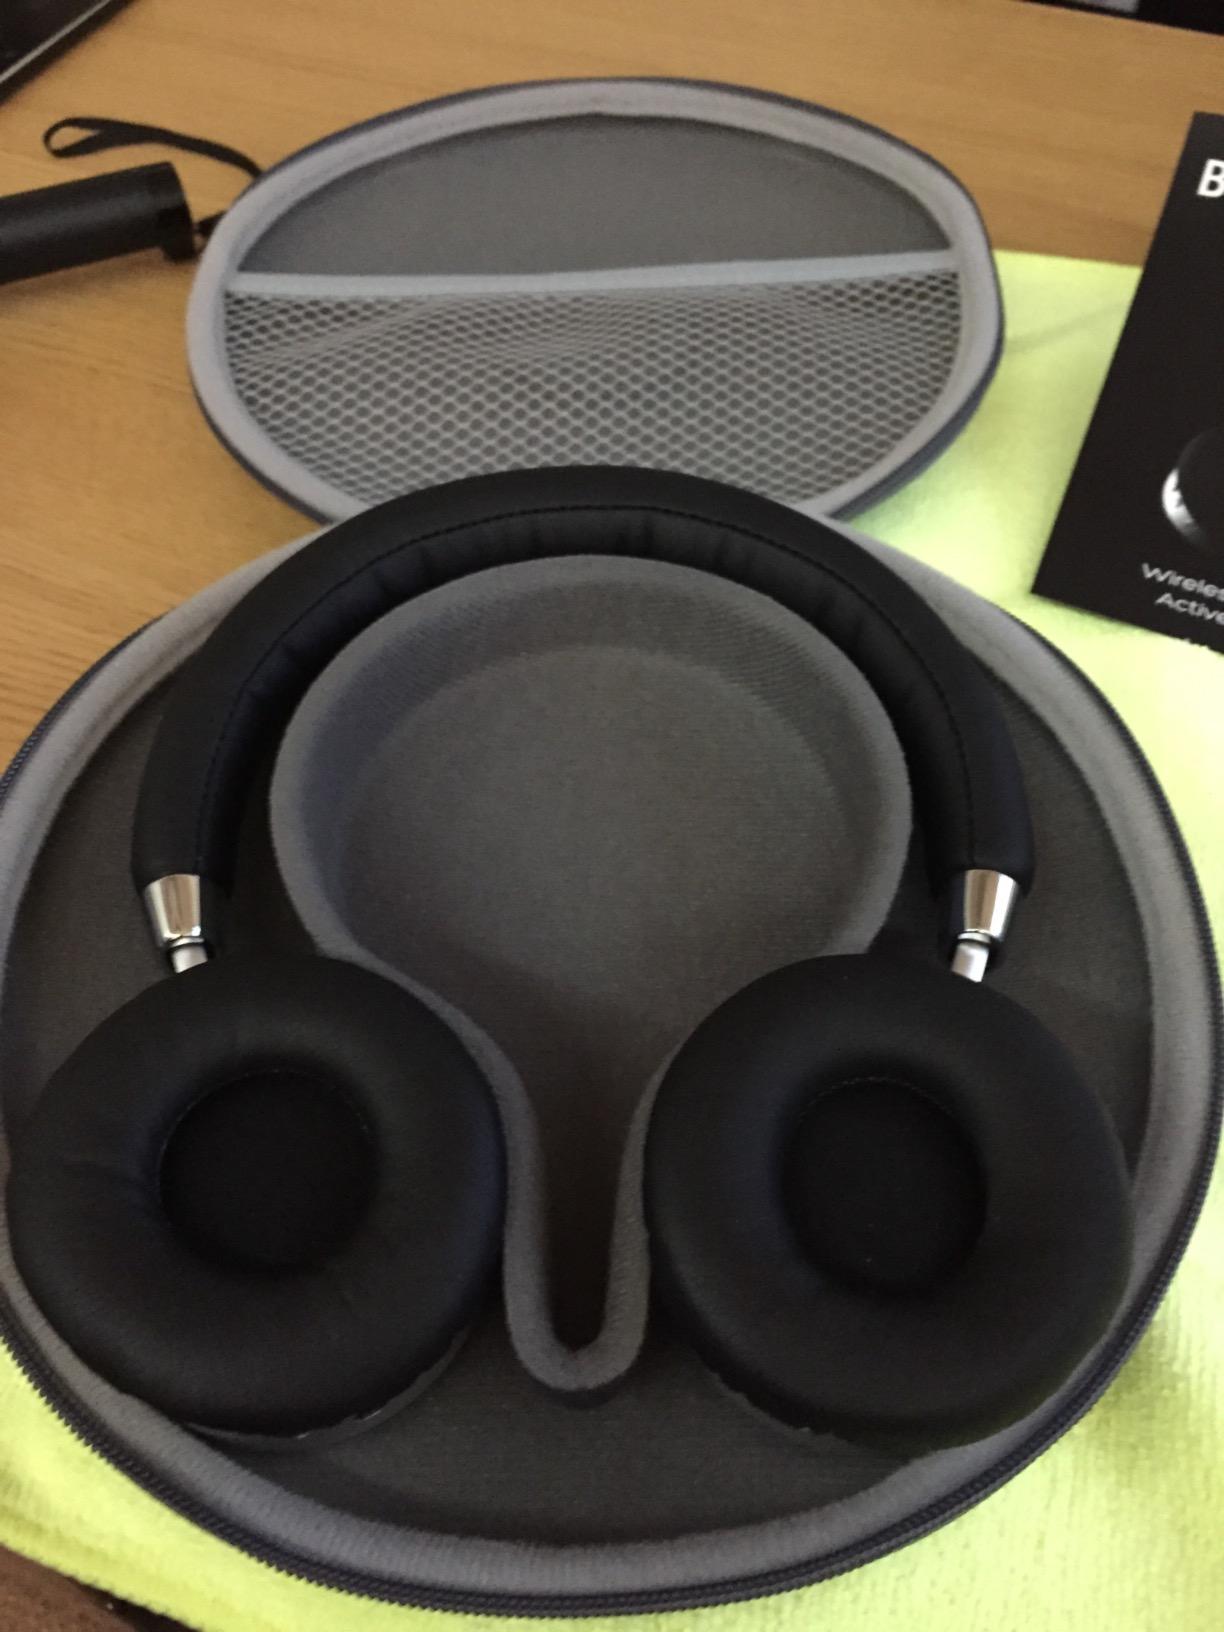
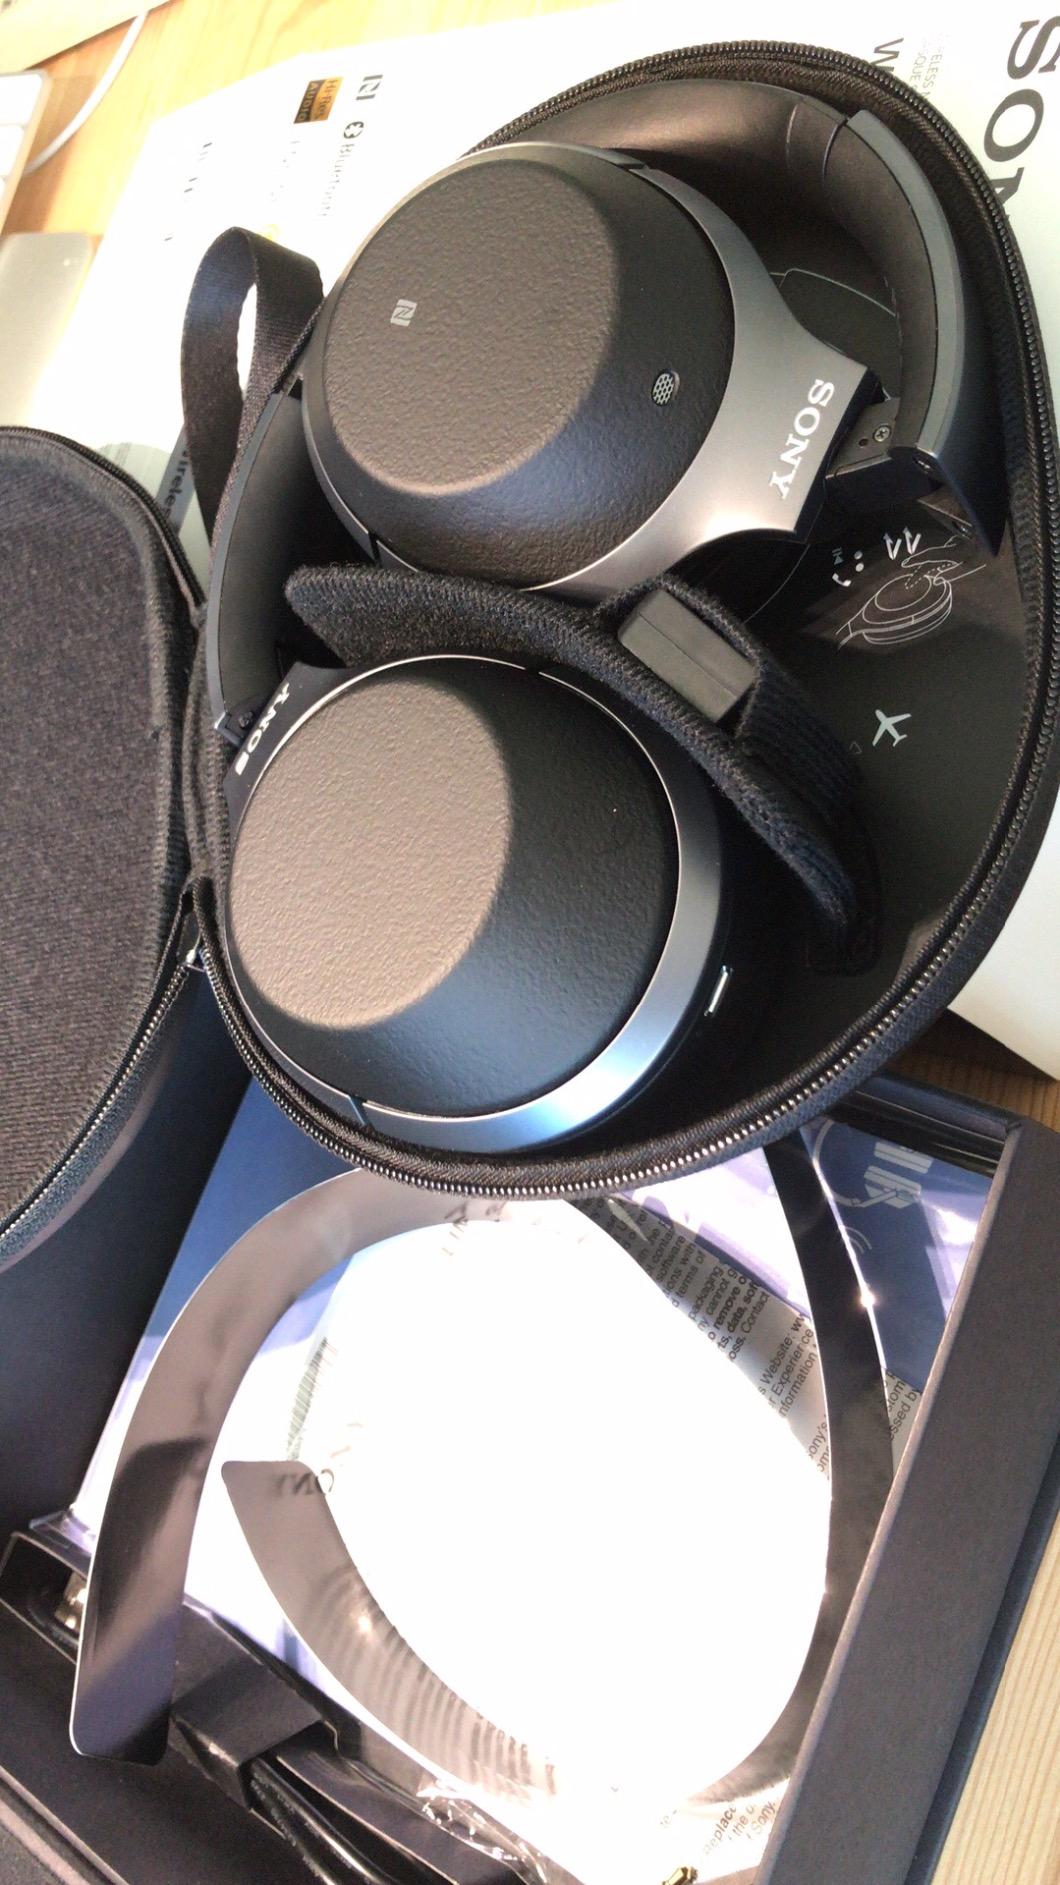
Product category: headphones
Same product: no